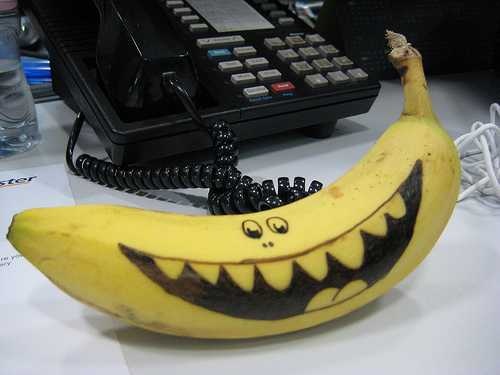
Label: Banana